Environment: real
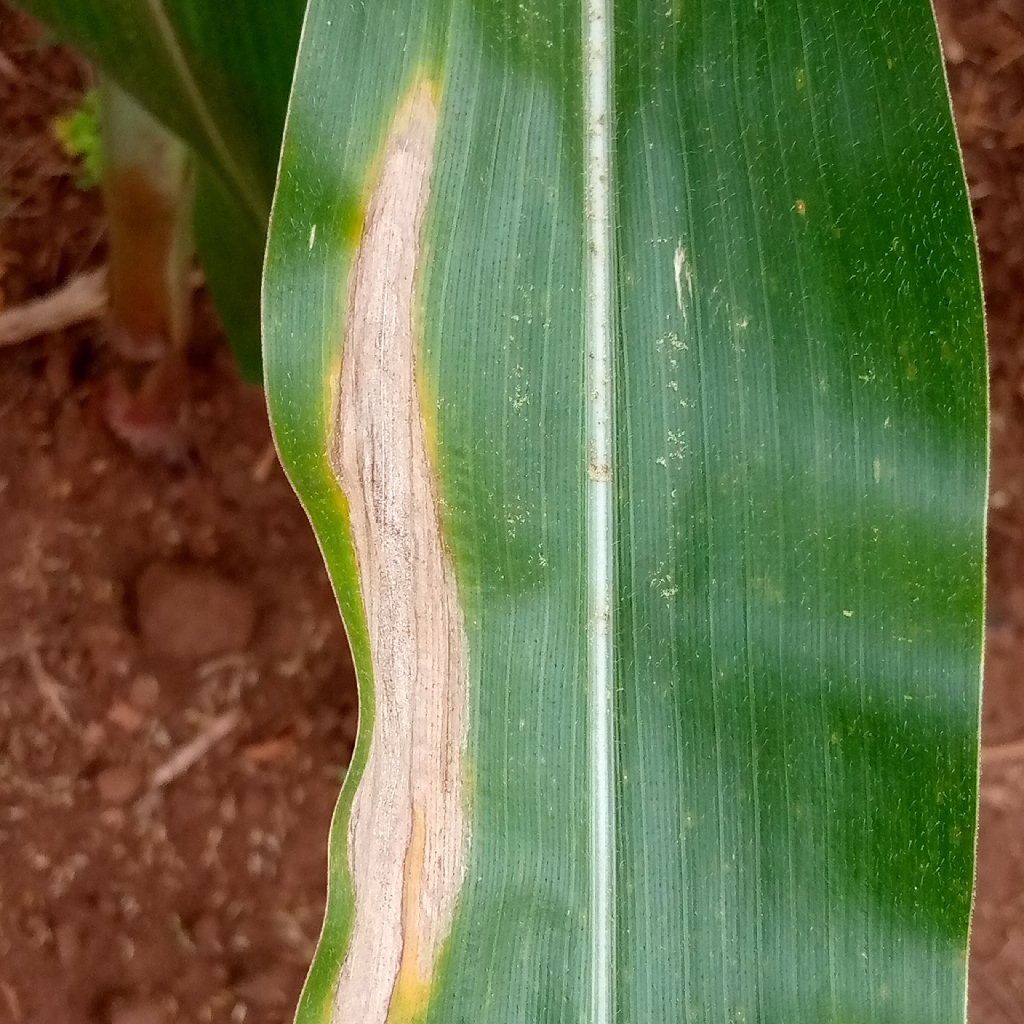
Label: northern_corn_leaf_blight